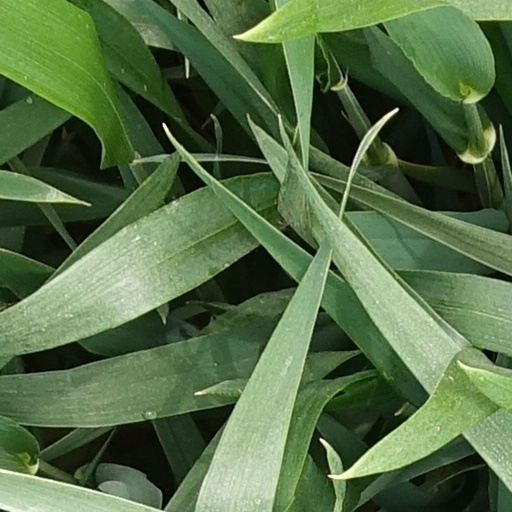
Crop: wheat